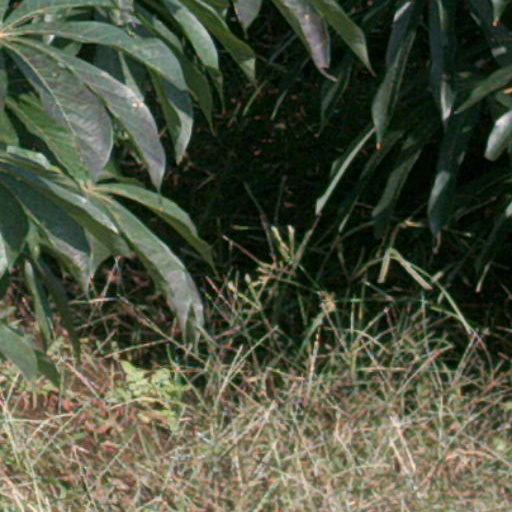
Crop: cassava